SNY

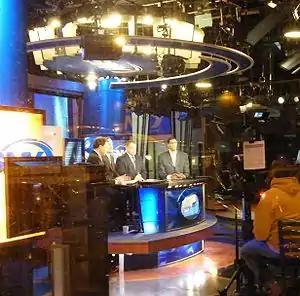
Broadcast as seen through the window of SNY's street-level studio in the Time-Life Building.

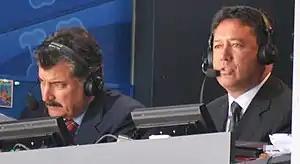
Hernandez and Darling broadcasting a Mets game for SNY from the booth at Citi Field in 2010

At its launch, it was originally expected that SNY would experience issues with trying to gain carriage on Cablevision, as the Mets moved their game telecasts from that company's two regional sports networks, MSG Network and FSN New York (now MSG Plus). The situation was similar to that experienced by the YES Network, the Yankees ended its broadcasting agreement with Cablevision. Cablevision filed a lawsuit against Sterling Entertainment Enterprises on the grounds that the franchise might have violated their contract, which theoretically had one year left to run, as well as the right of last refusal. However, a judge ruled in favor of Sterling Entertainment, essentially stating that the Mets had voided their deal with Cablevision entirely by paying a specified buyout fee, believed to have exceeded $50 million.